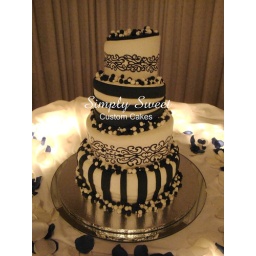
4 tier black and white whimsical covered in fondant with fondant accessories